Tiruchirappalli International Airport

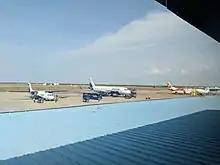
View of Apron

The terminal was designed by a French company, Egis Group, in partnership with the British architectural firm, Pascall+Watson, as the project managers, completed the design and plan for construction by March 2018. The tender for construction was awarded to ITD Cementation India Limited in August 2018. Prime Minister Narendra Modi laid the foundation stone for the construction of the new terminal through video conferencing from Tiruppur, on 10 February 2019.